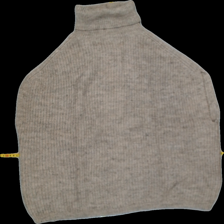
View: front
Type: Tank top
Category: Ladies
Brand: NA-KD
Colors: Beige
Material: 100%acrylic
Size: L
Trend: No trend
Stains: No
Price range: 50-100
Recommended usage: Reuse